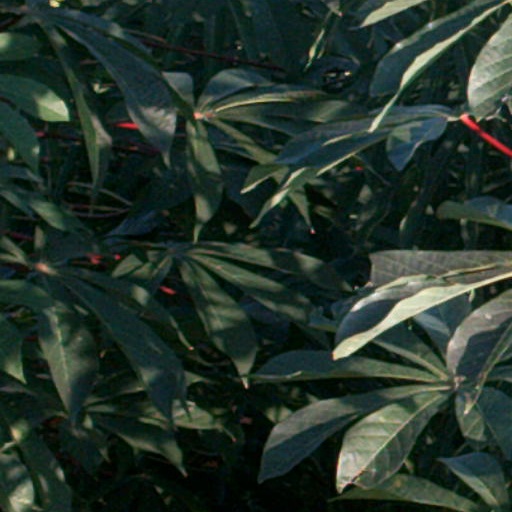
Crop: cassava